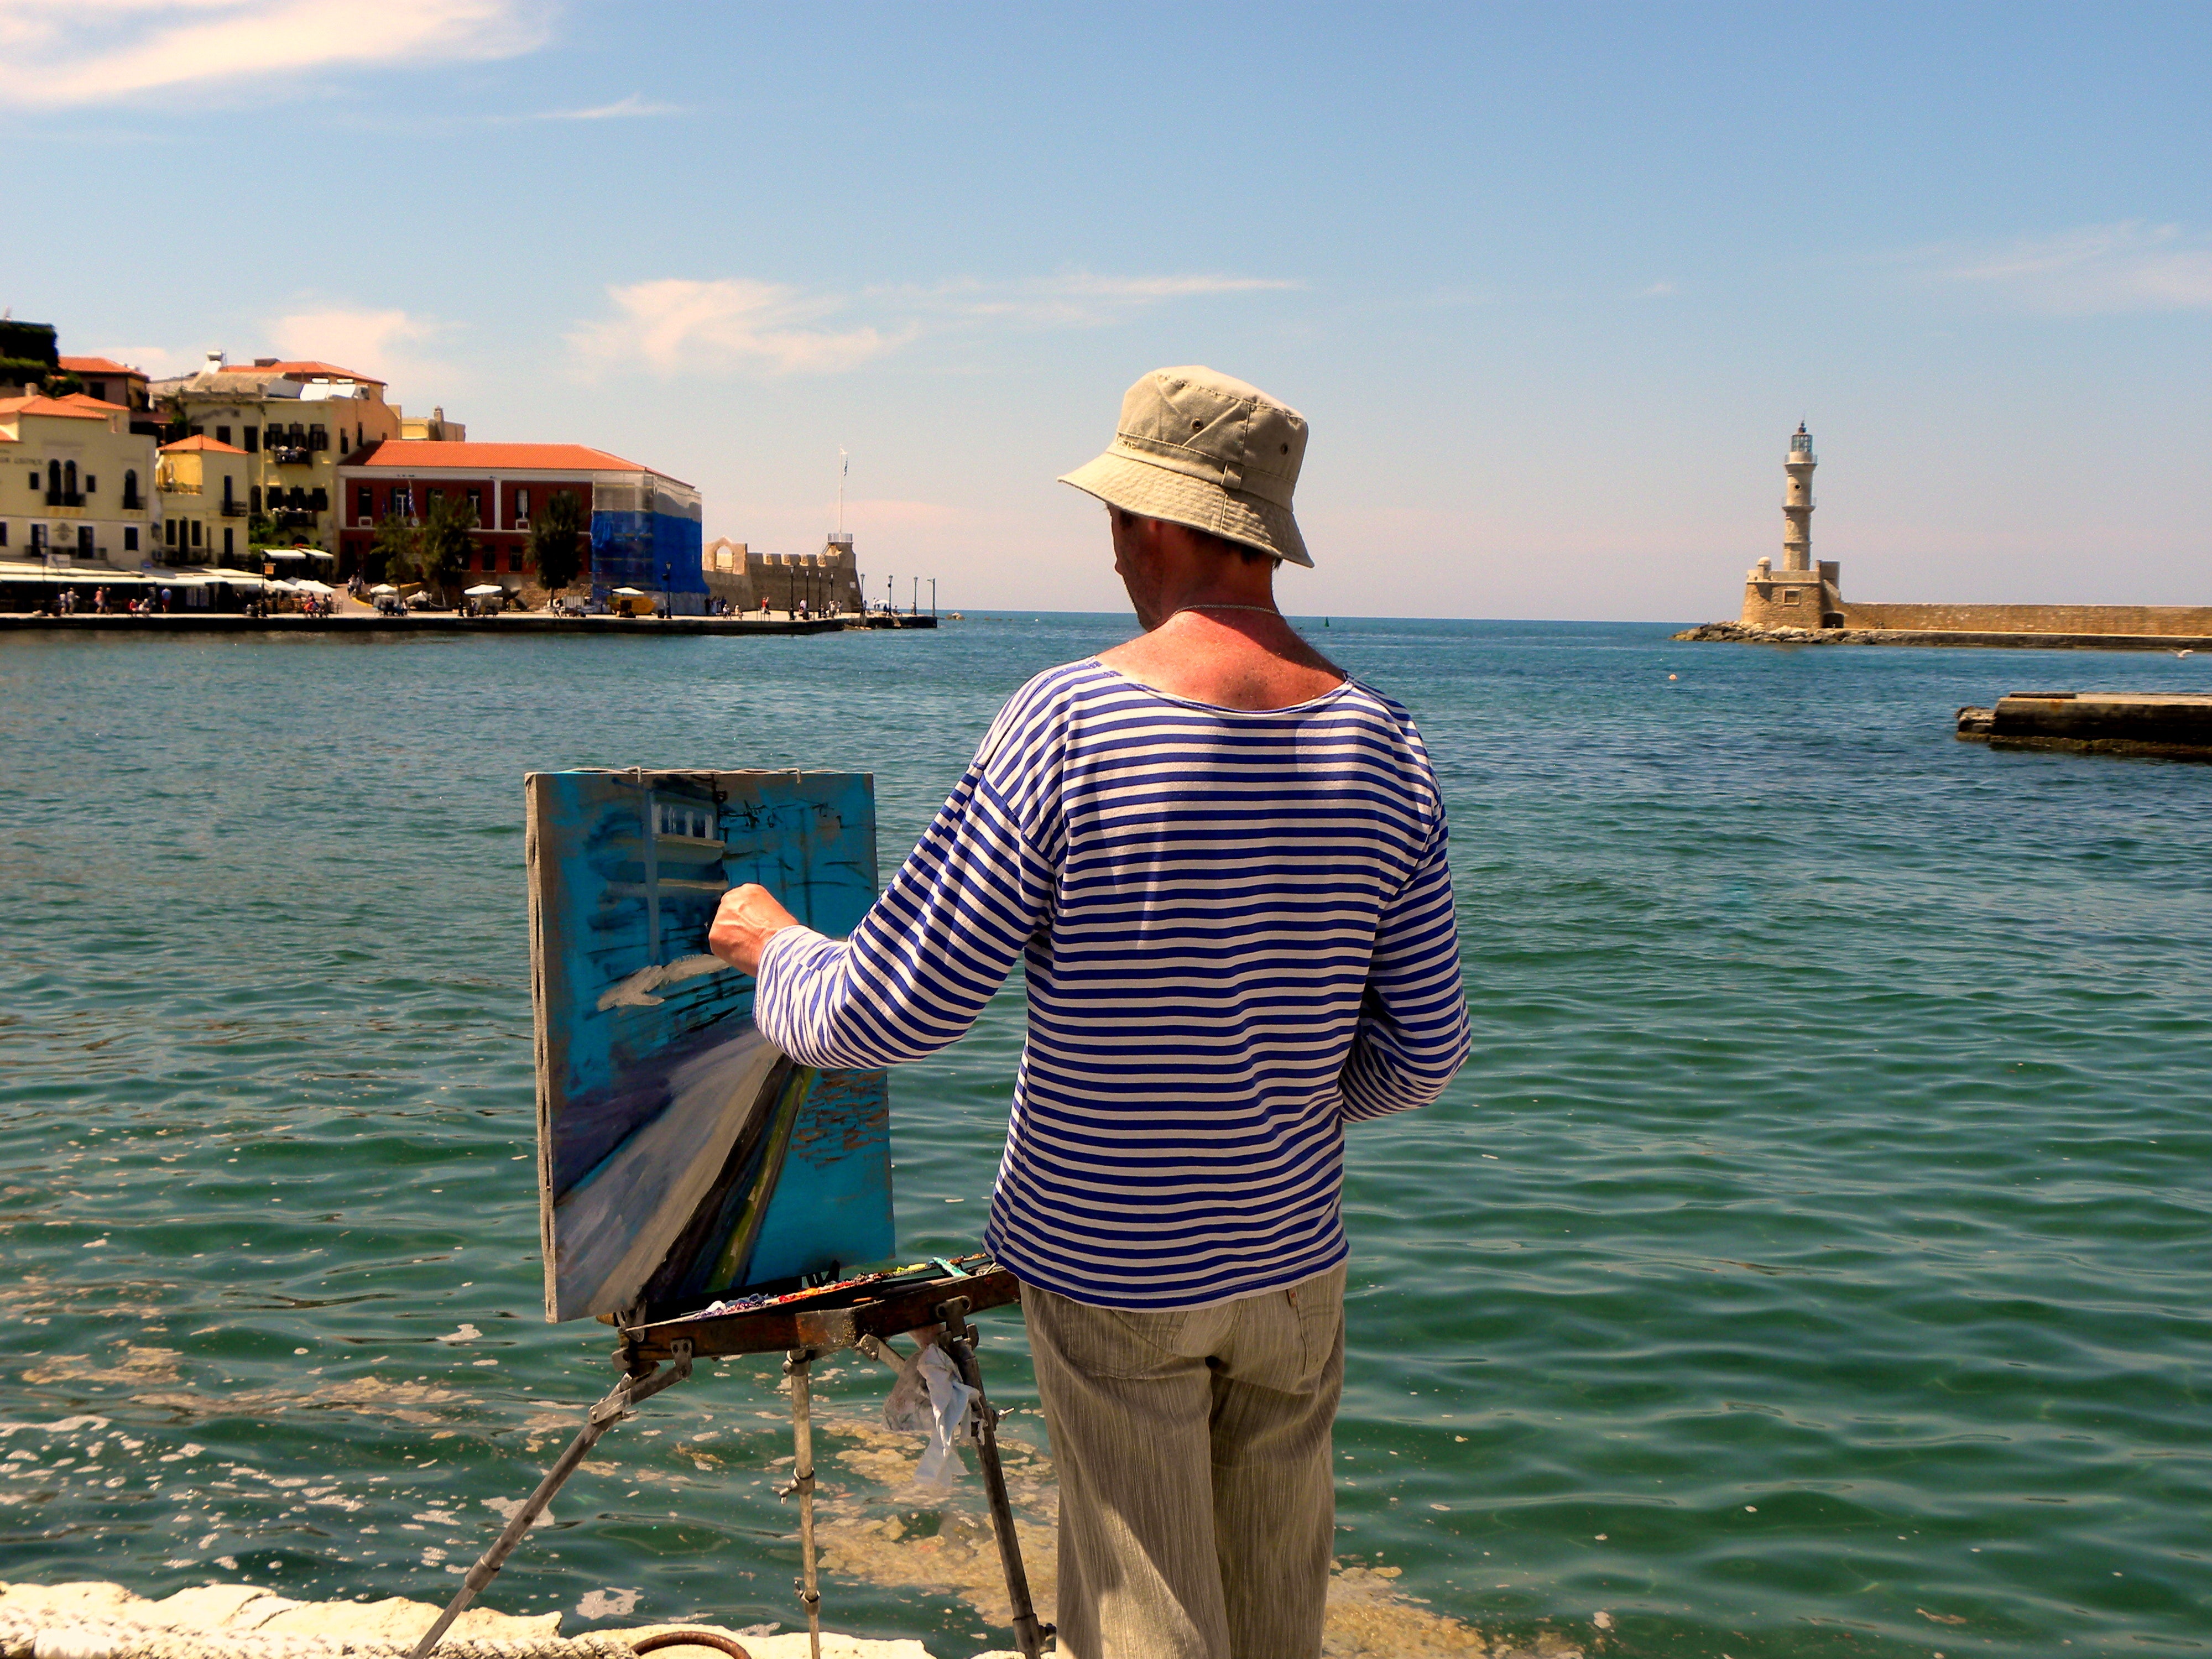
water, vacation, sea, tourism, travel, waterway, summer, boat, leisure, photography, vehicle, ocean, horizon